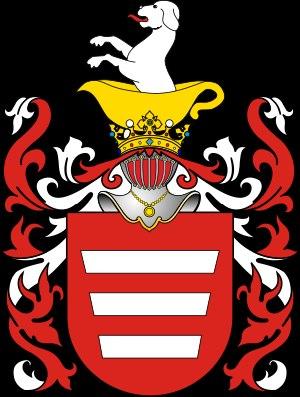
Branicki est le nom de deux familles nobles de Pologne: Branicki Gryf et Branicki Korczak.
Bronisław Maria Komorowski, né le 4 juin 1952 à Oborniki Śląskie en Basse-Silésie, est un homme d'État polonais. Il est président de la république de Pologne de 2010 à 2015.